Kay WalkingStick

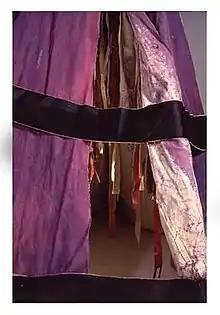
Messages To Papa 1974 detail by Kay WalkingStick

She created representational art works after college which for the next 10 years were self-described as "hard-edged" and "realistic". In graduate school during the early 1970s, her work became more abstract and were included in many New York City exhibitions, at a time when Native American artists' works were seldom exhibited. In graduate school she began to study Native American art and history, seeking to understand her "Indianness". WalkingStick began a series of works about the 19th-century Nez Perce "Chief Joseph" who resisted reservation life. She layered wax and acrylic paint, mixed together onto inked canvas and left the design unpainted then cut to create designs. In 1978 she had a solo exhibition at Bertha Urdang Gallery. WalkingStick later integrated other elements into the works, like small rocks, pieces of pottery, metal shavings, and copper. Throughout the process she added paint with her hands or a knife in the areas exposed from the cut wax to create her final work.